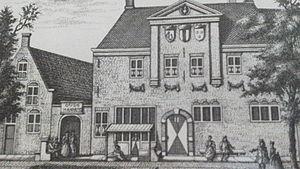
Une guilde de Saint-Luc ou gilde de saint Luc est une organisation corporative strictement réglementée de peintres, de graveurs, de sculpteurs et d'imprimeurs de la Renaissance, active depuis le XIVᵉ siècle en Italie, aux Pays-Bas, les pays rhénans et la France. Ces guildes prennent ce nom en référence à saint Luc l'évangéliste, le saint patron des peintres. Dans certaines villes, comme à Anvers, un très grand nombre de métiers artistiques y sont représentés, tandis qu'à d'autres endroits comme Bruxelles, elles réunissent uniquement les peintres. Les autres métiers artistiques se retrouvent alors au sein d'autres confréries, sous la protection d'autres saints patrons.